Clinton E. Knox

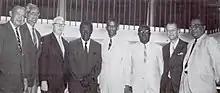
Knox (far right) with other diplomats in 1967

Clinton Everett Knox (May 5, 1908 – October 14, 1980) was an American diplomat who was the U.S. ambassador to Haiti. He was held hostage in his residence in Port-au-Prince for almost 20 hours on January 24, 1973. Knox and Consul General Ward L. Christensen were released in exchange for the release of 12 Haitian prisoners, safe conduct to Mexico and a ransom of $70,000.